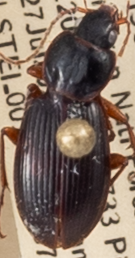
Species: Synuchus impunctatus
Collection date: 2021-07-27
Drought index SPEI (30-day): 0.312
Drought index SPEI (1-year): -0.128
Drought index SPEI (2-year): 1.13